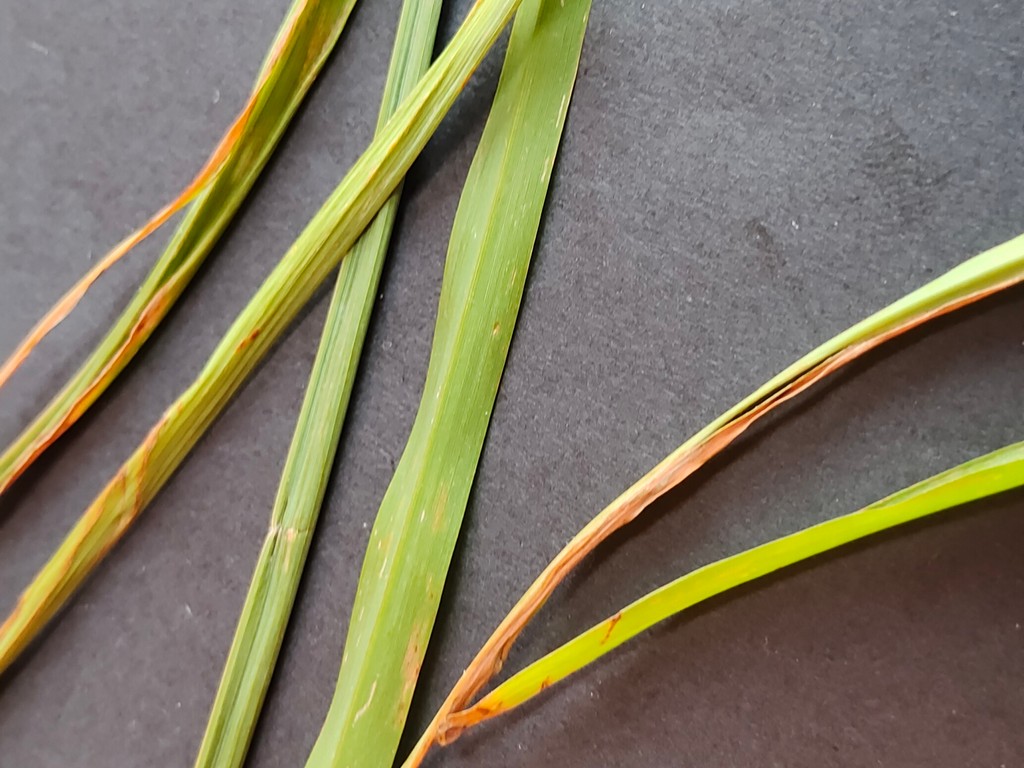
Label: Unhealthy